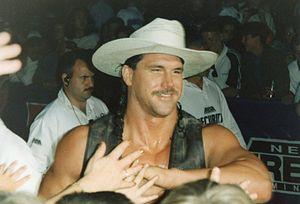
Mike Polchlopek, plus connu sous le nom de ring de Bart Gunn, est un catcheur américain. Il est principalement connu pour son travail à la World Wrestling Federation dans les années 1990.